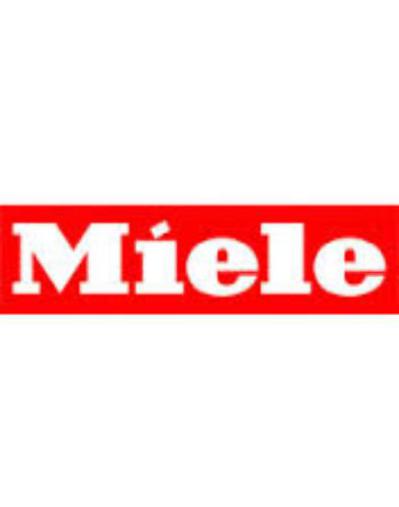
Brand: miele
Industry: Necessities